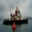
Label: ship